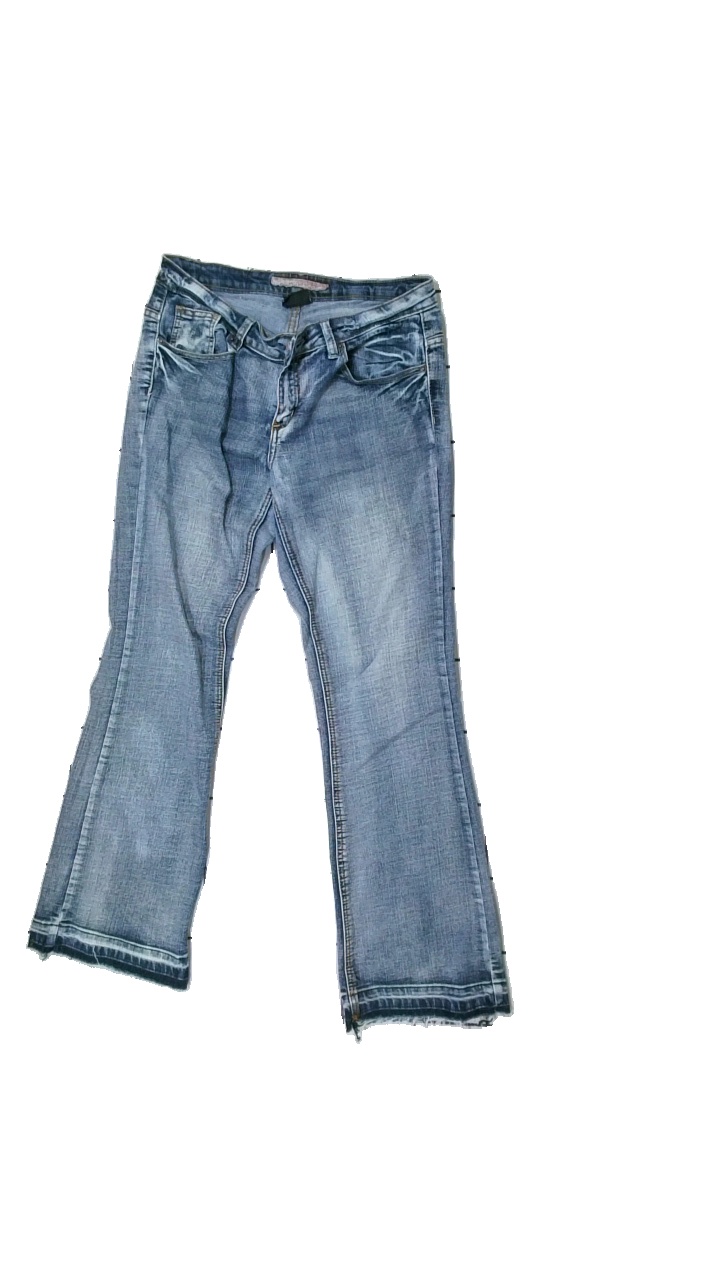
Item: Jeans (Ladies)
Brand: Colors Of The World
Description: blue jeans
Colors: Blue
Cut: Regular
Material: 68% Cotton 32% Viscose
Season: All
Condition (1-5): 5
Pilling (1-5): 5
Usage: Reuse
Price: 50-100